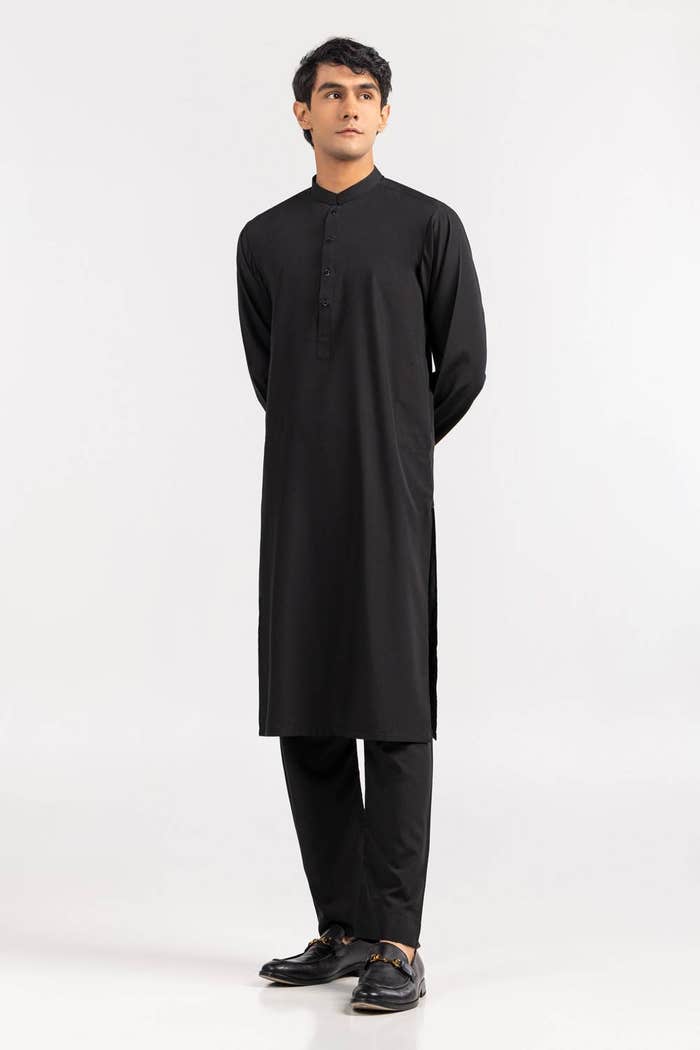
black kurta pants